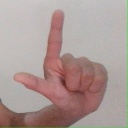
अक्षर: ल